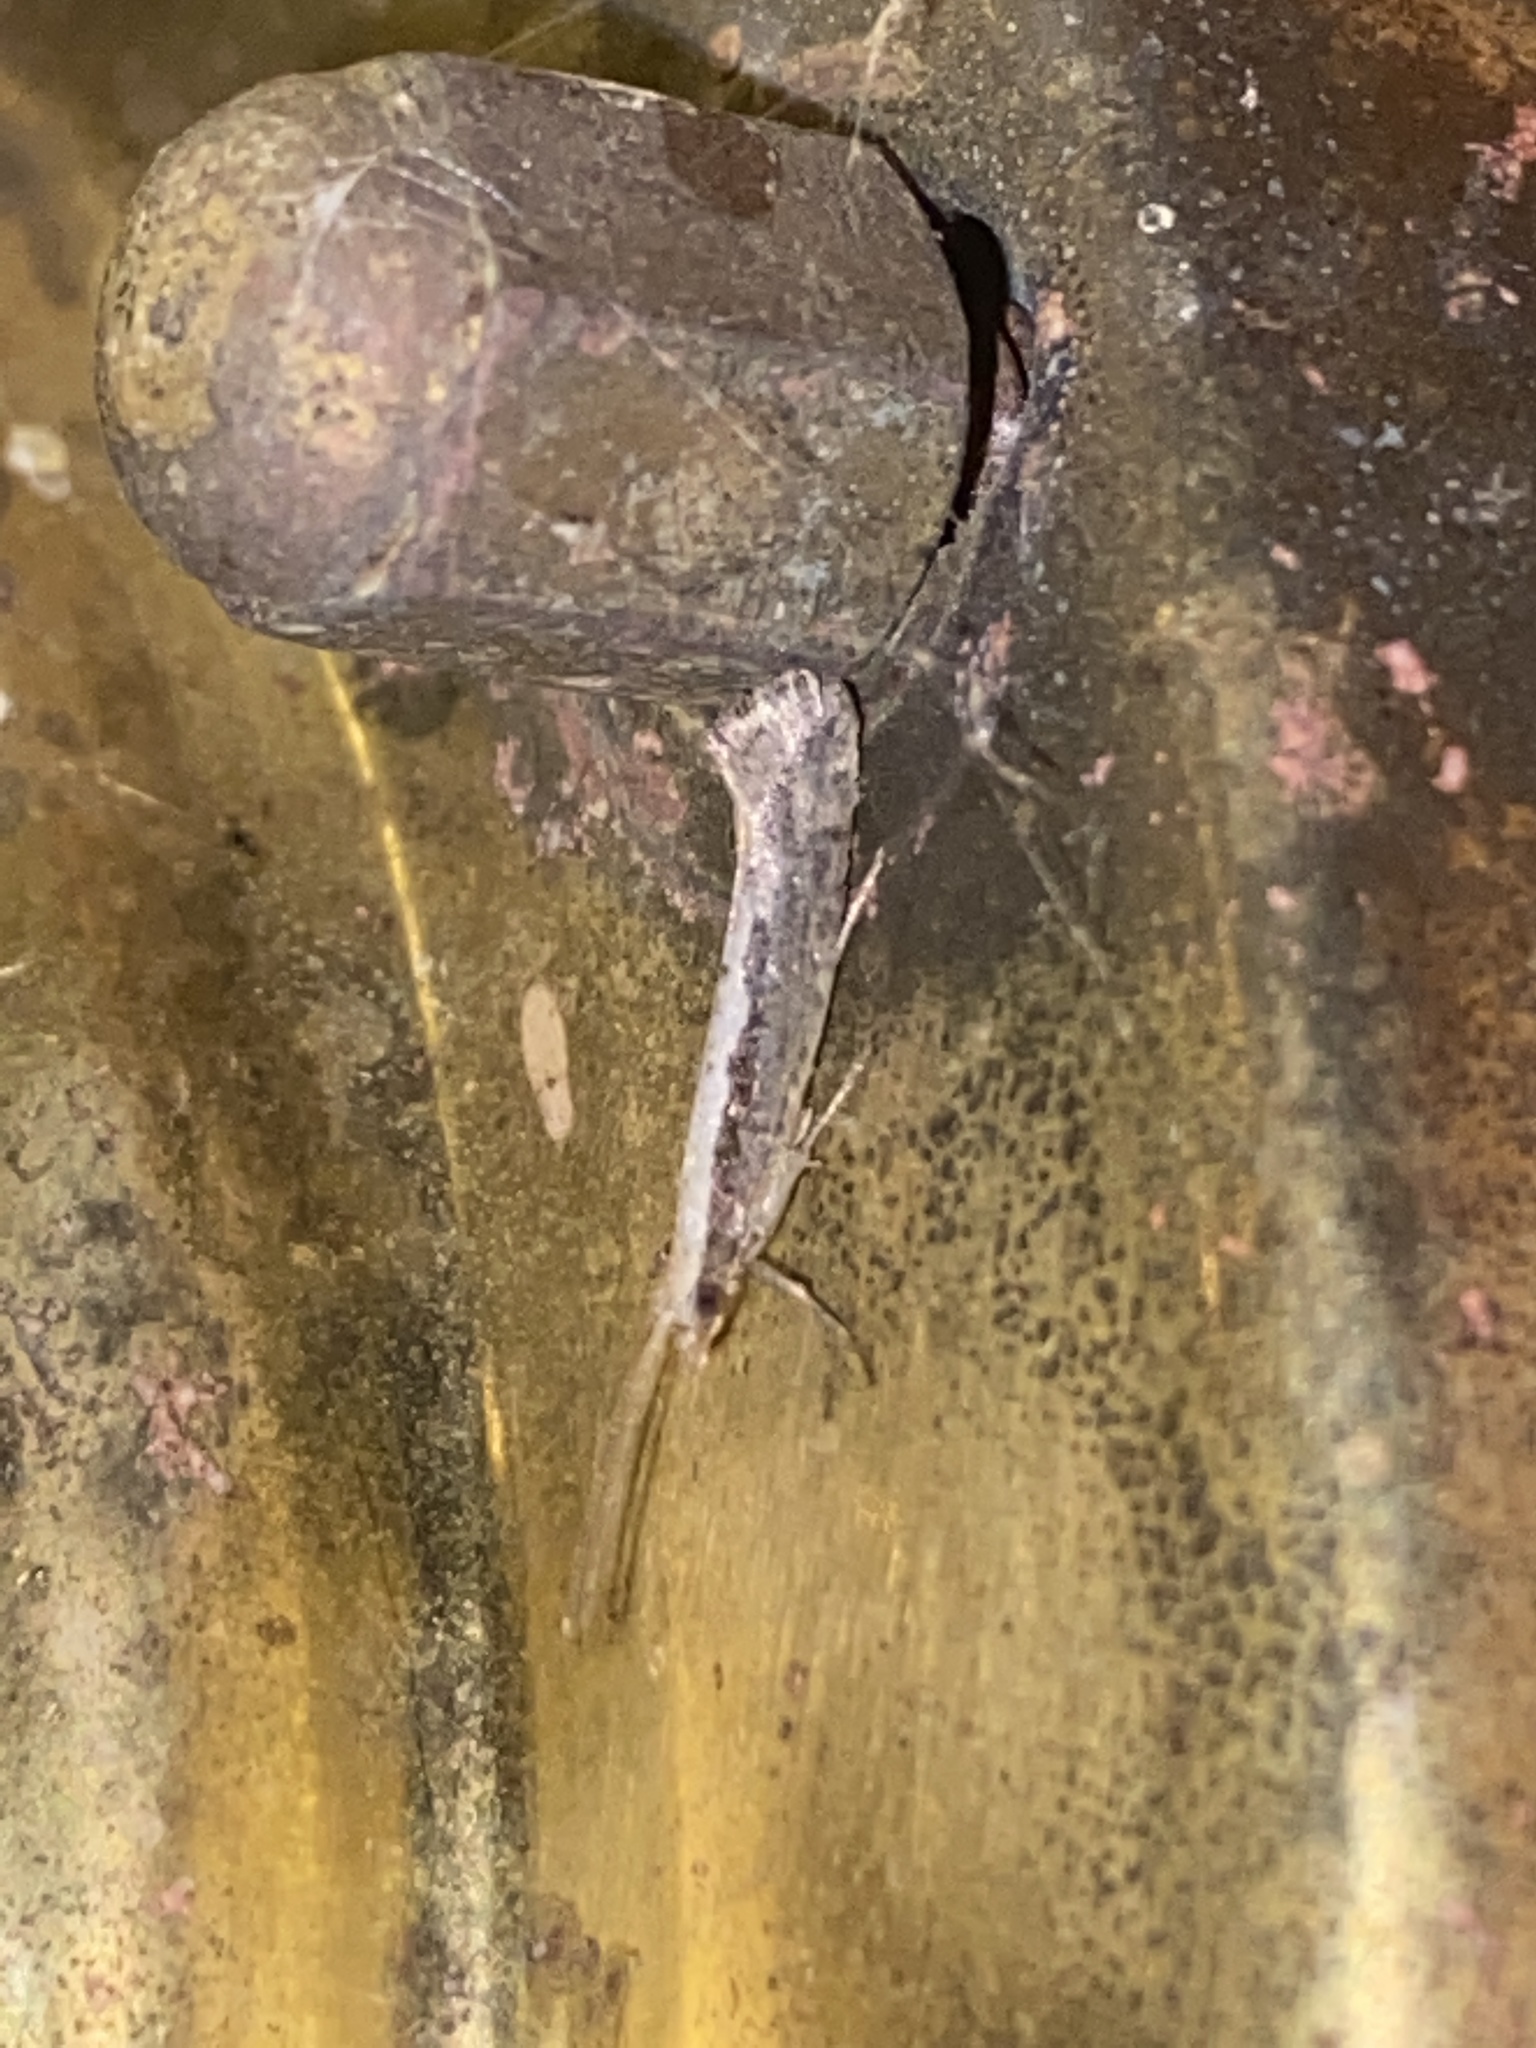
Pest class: diamondback_moth